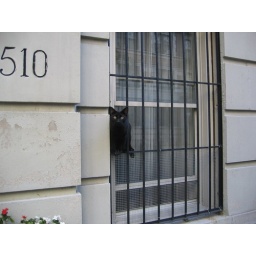
A black cat in a window on 112th St., New York